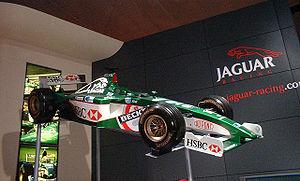
Jaguar Racing est une écurie britannique de Formule 1 engagée en championnat du monde de 2000 à 2004, fondée sur les bases de l'ancienne équipe Stewart Grand Prix engagée en championnat du monde de 1997 à 1999.